Byron Halsted

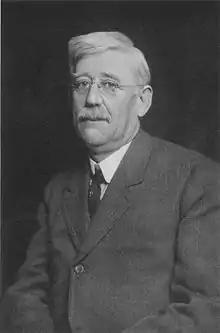

Byron David Halsted (June 7, 1852 – August 28, 1918) was an American botanist and plant pathologist.